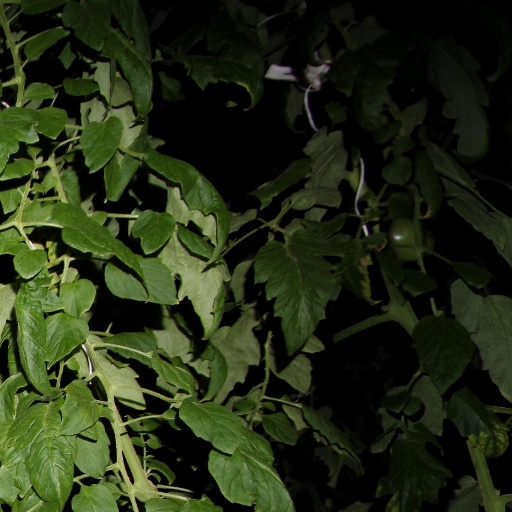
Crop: tomato